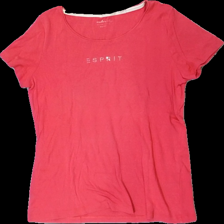
View: front
Type: T-shirt
Category: Ladies
Brand: Esprit
Colors: Pink
Material: 100% cotton
Pattern: Logo print
Cut: Regular, C-collar
Size: XL
Season: All
Price range: 50-100
Recommended usage: Reuse